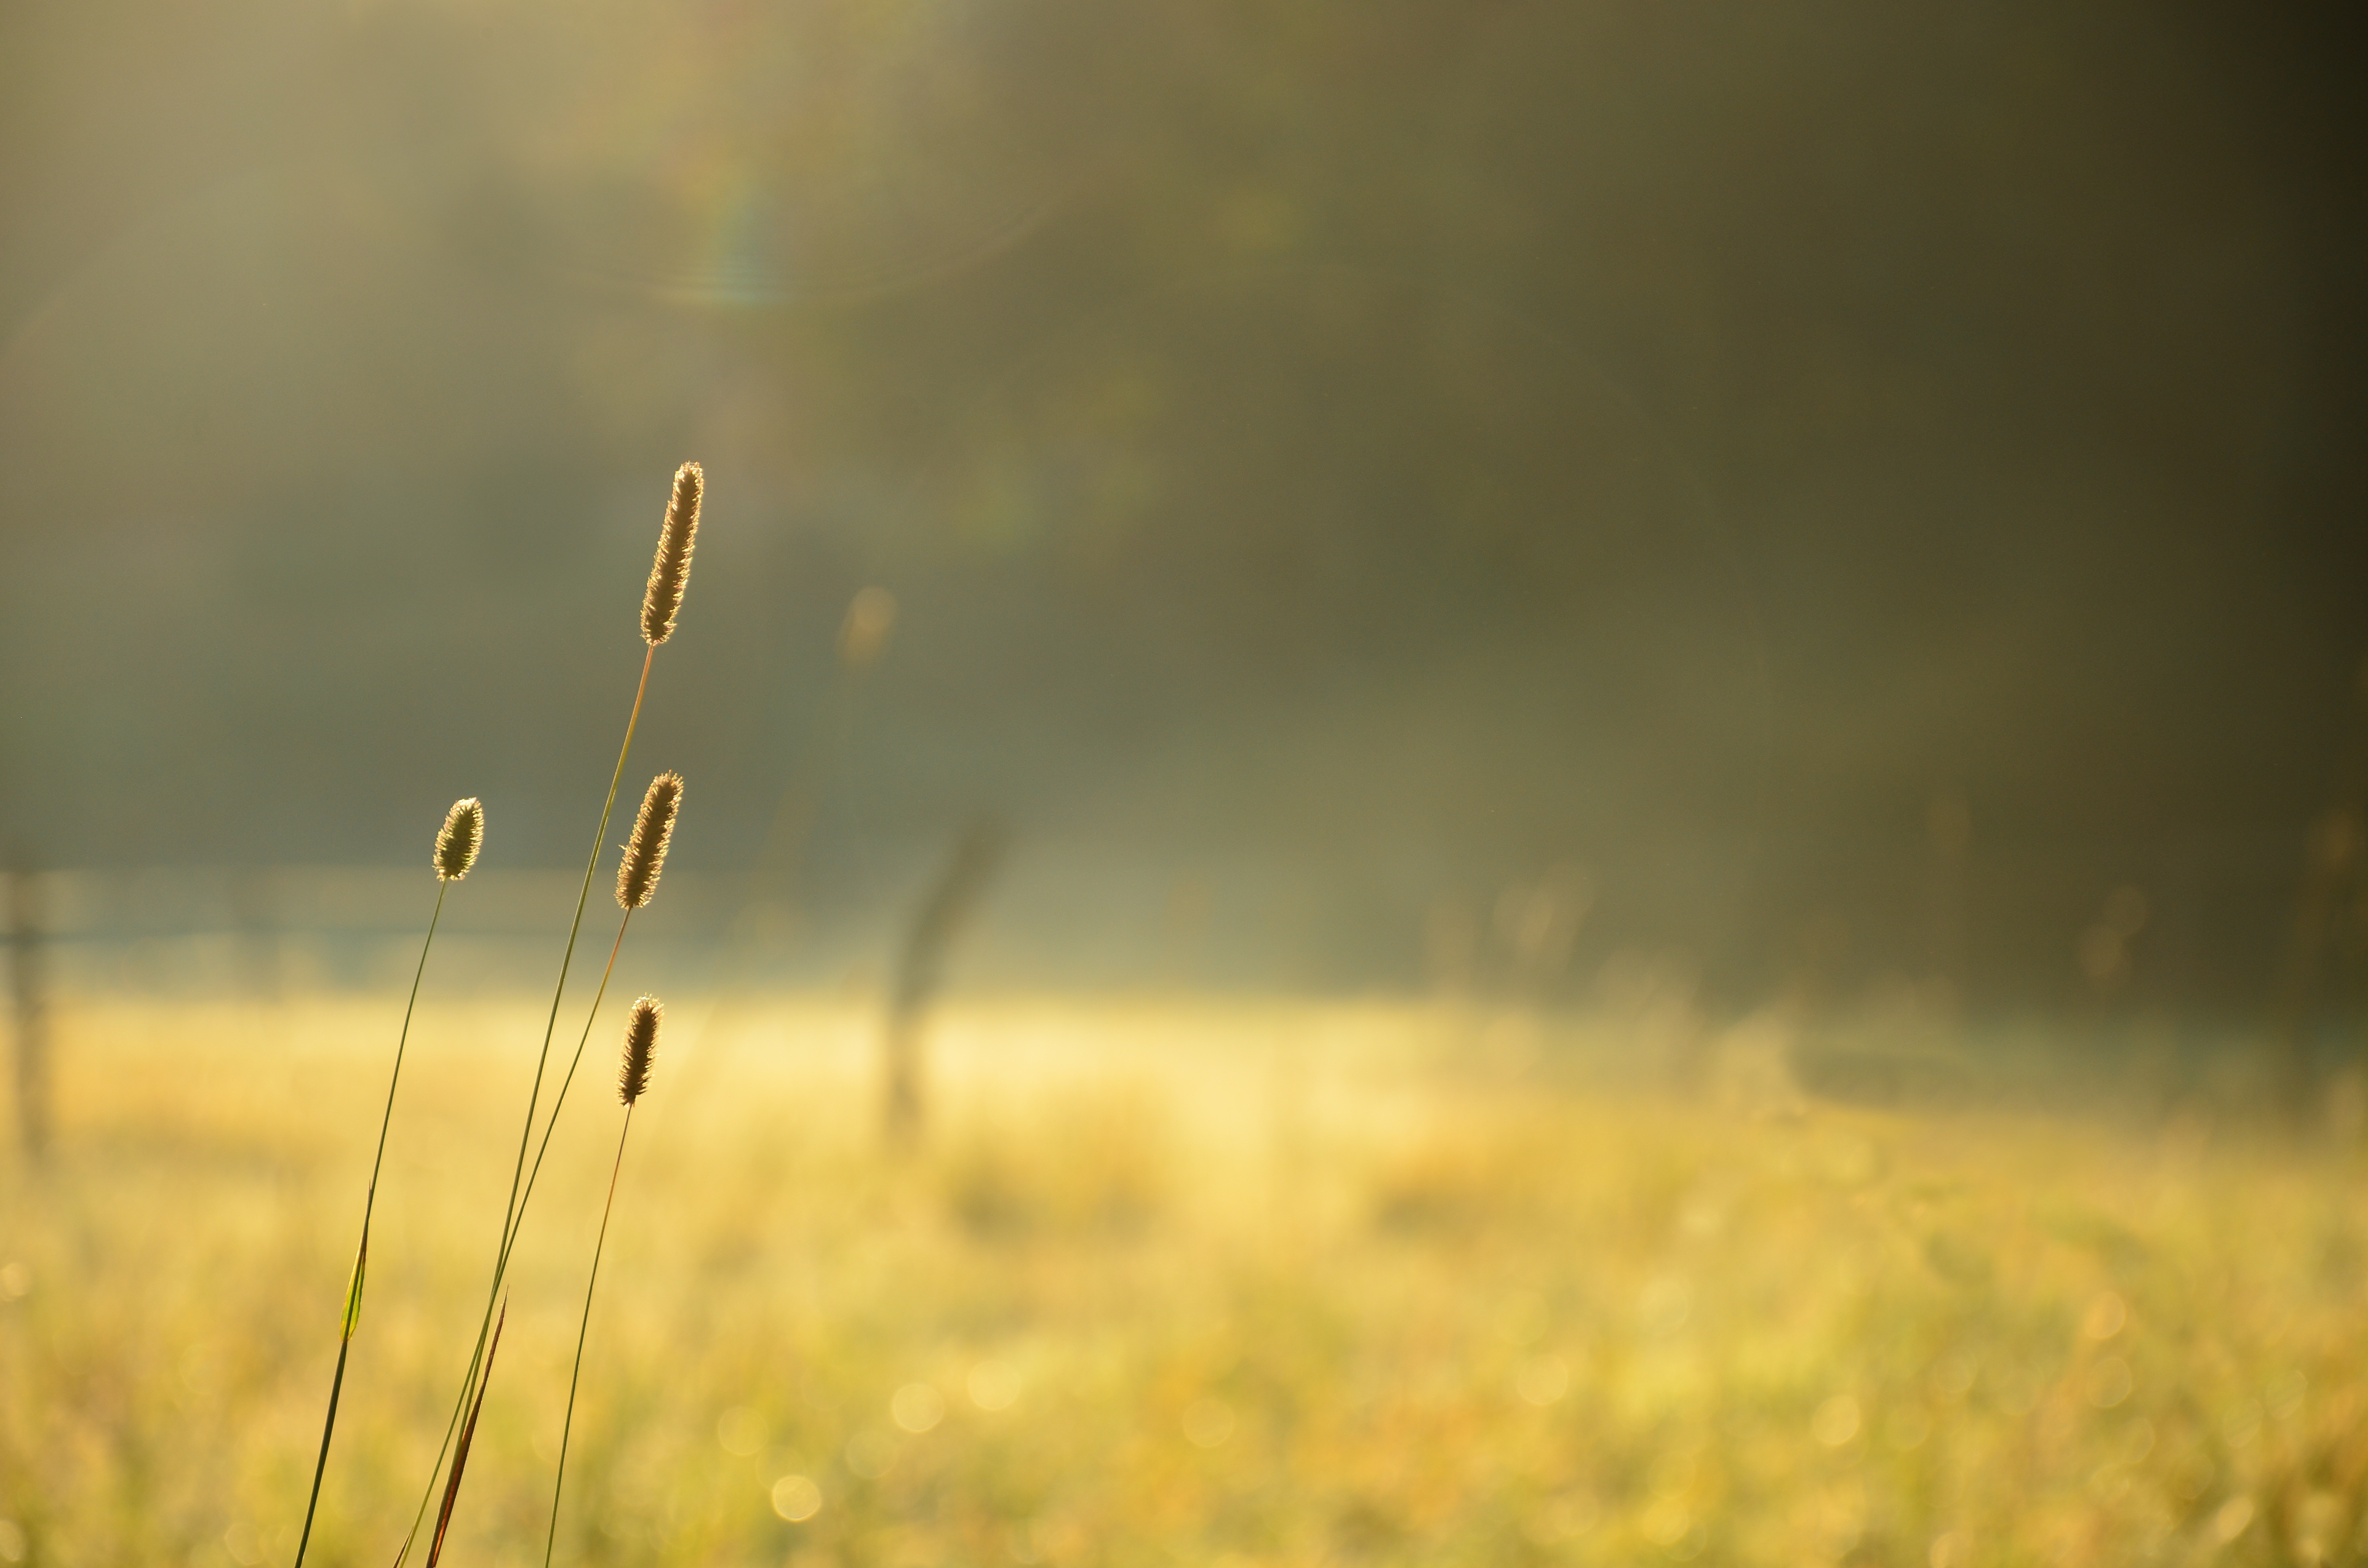
nature, grass, light, bokeh, plant, sky, mist, field, meadow, prairie, sunlight, morning, leaf, flower, floral, green, autumn, environmental, yellow, garden, blurred, season, flowers, close up, outdoors, grassland, day, scene, dof, habitat, positive, macro photography, defocused, natural environment, atmospheric phenomenon, grass family